Unthanksgiving Day

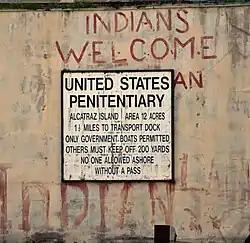
Graffiti still visible in 2010 on Alcatraz Island from the 1975 IAT occupation.

In 1969, a number of Native American members of the Alcatraz-Red Power Movement group Indians of All Tribes (IAT) occupied the island of Alcatraz, under the terms of the 1868 Treaty of Fort Laramie that allocated surplus government land to Native Americans. The occupation lasted for 19 months, from November 20, 1969, to June 11, 1971. They were visited by members of the American Indian Movement (AIM) who, inspired by the occupation, led other protests, the first on Thanksgiving in 1970 when they painted Plymouth Rock red. The latter protest continued as the National Day of Mourning. The US government ended the Alcatraz occupation with force. During the occupation, hundreds of Native Americans joined the movement to speak out for their rights. This was part of a heavy period of Indian activism and protest at a time when the civil rights movement in the United States amongst minorities was at a height.